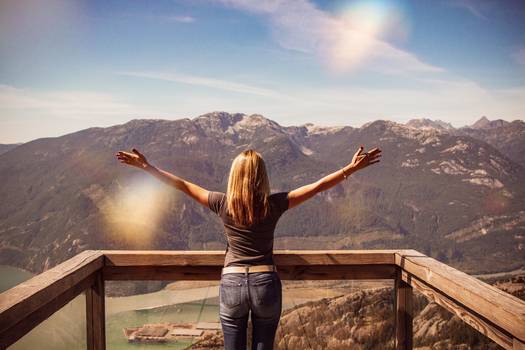
Label: No Watermark